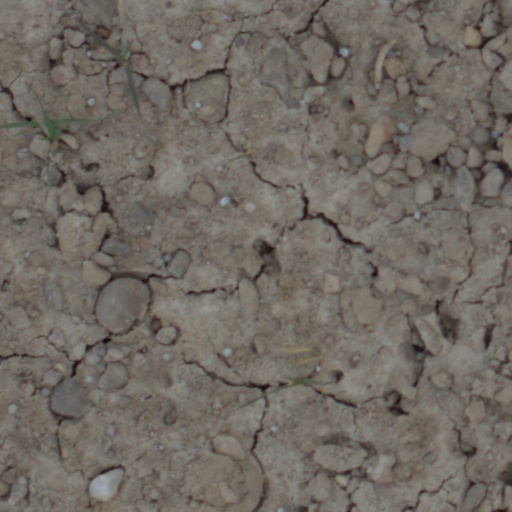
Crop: wheat